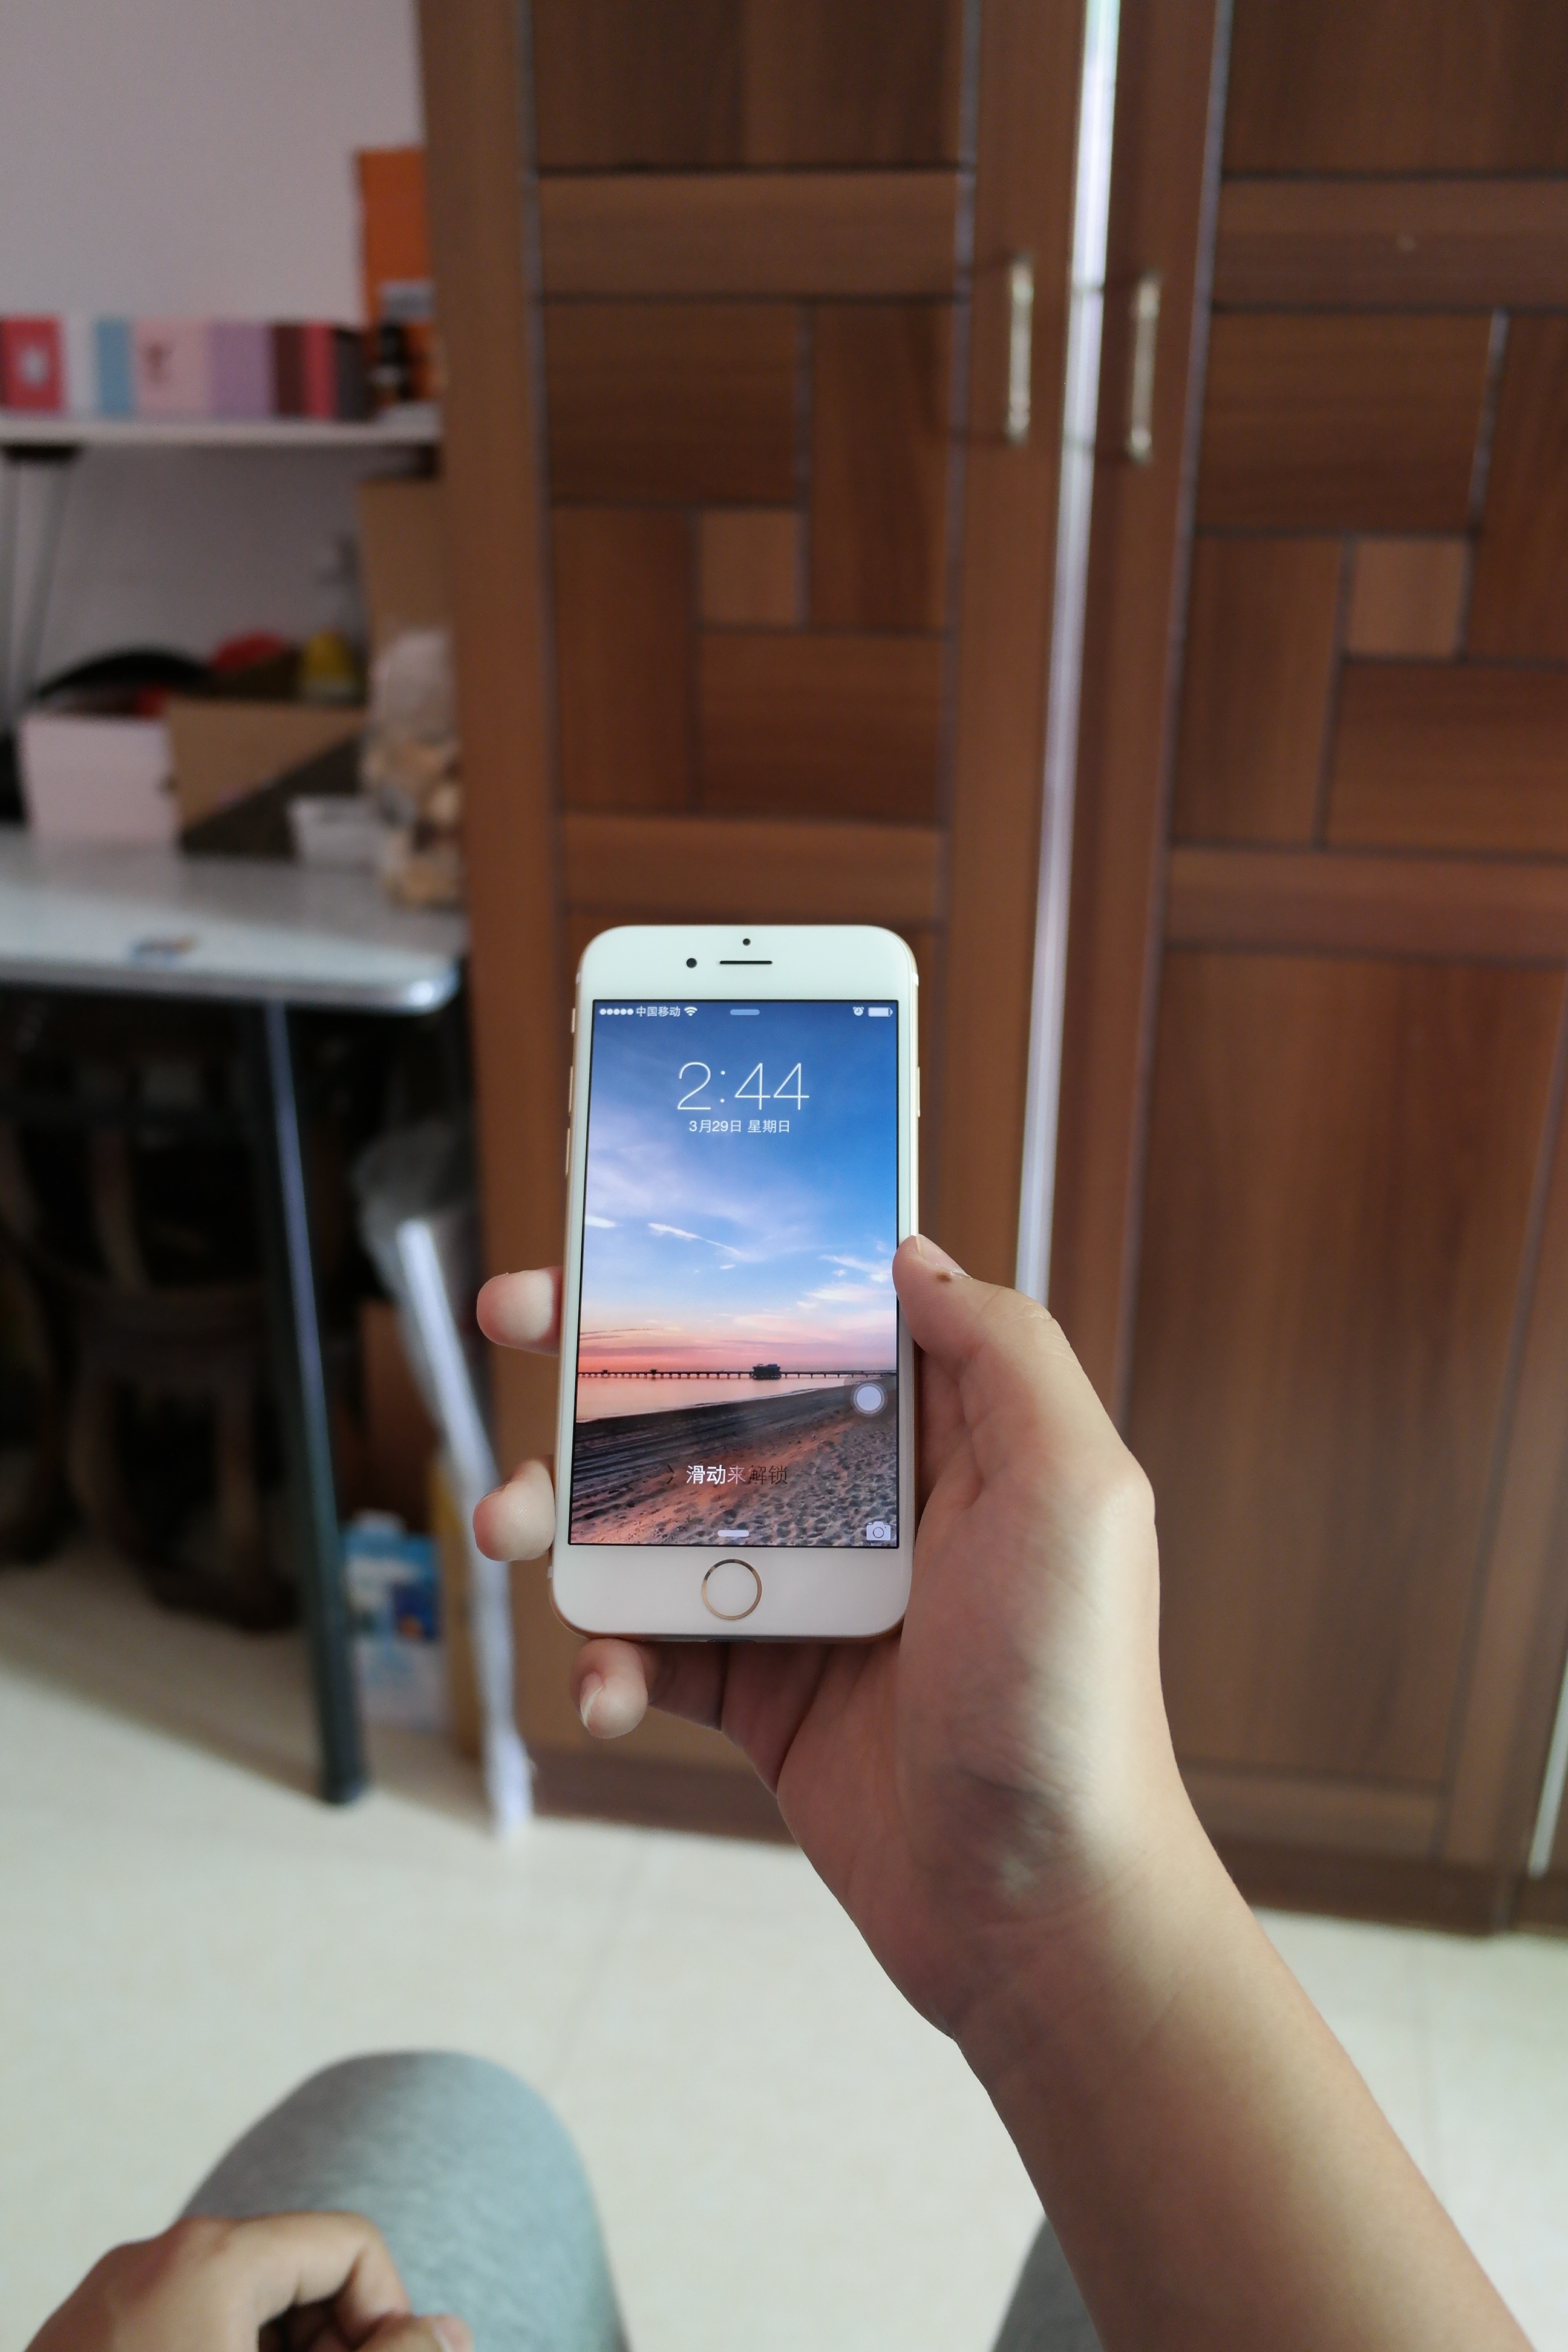
iphone, smartphone, mobile, hand, apple, technology, telephone, gadget, mobile phone, brand, product, electronics, design, digital, iphone6, honeycomb, ios, data, science and technology, portable communications device, communication device